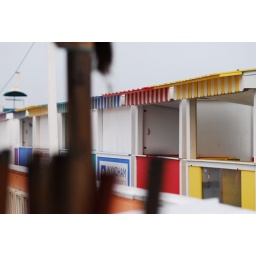
turn to clear your vision / daytona beach in the morning